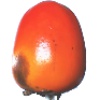
Label: Kaki 1